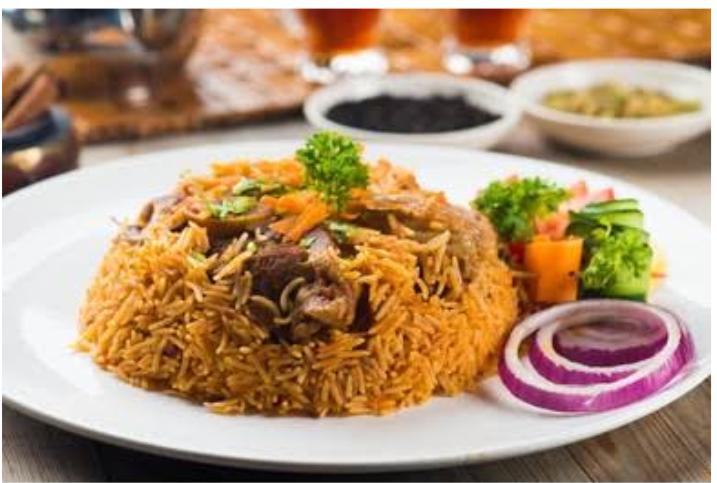
Hapa kuna sahani nyeupe ambayo iko na vyakula ndani, chakula hichi ni pilau ambayo iko na nyama na pia imewekwa dania na kando yake pia kuna vitungu ambavyo vimekatwa kwa mviringo, na pia kuna kachumbari ambayo imewekwa.